Sharjah Biennial

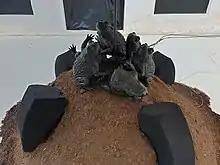
"Making New Time", part of installation by Heather Phillipson at Sharjah Biennial in 2019

"The past, the present, the possible", curated by Eungie Joo, took place at public spaces around the Sharjah Art Museum, the Sharjah Art Foundation offices and Al Mureijah heritage area. The 12th Biennial was held between 5 March — 5 June 2015.